Polish–Teutonic Wars

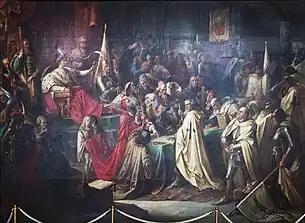
Second Peace of Thorn

In 1454 and 1455, the Teutonic Knights first pawned, then sold the Neumark back to the Margraviate of Brandenburg in the Treaties of Cölln and Mewe.